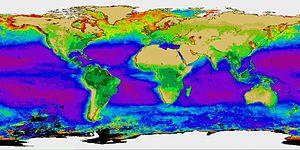
Le Coastal Zone Color Scanner était un radiomètre multi-canal à balayage installé à bord du satellite artificiel Nimbus 7. Nimbus 7 a été lancé 24 octobre 1978, et CZCS est devenu opérationnel le 2 novembre 1978. Il a été conçu pour fonctionner pendant un an, mais il est resté en service jusqu'au 22 juin 1986. Son fonctionnement à bord du Nimbus 7 était alternée avec le radiomètre microondes car ils partageaient la même énergie.